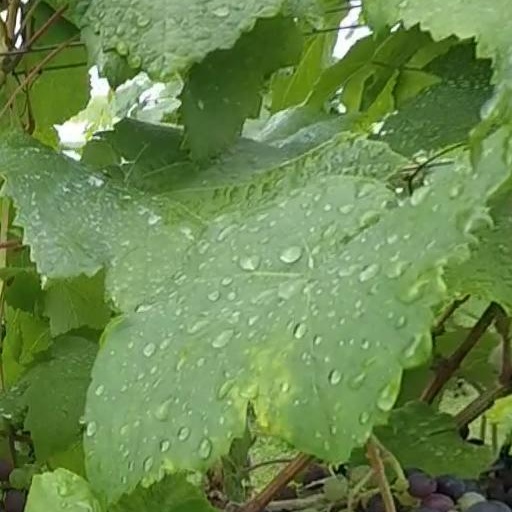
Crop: grape